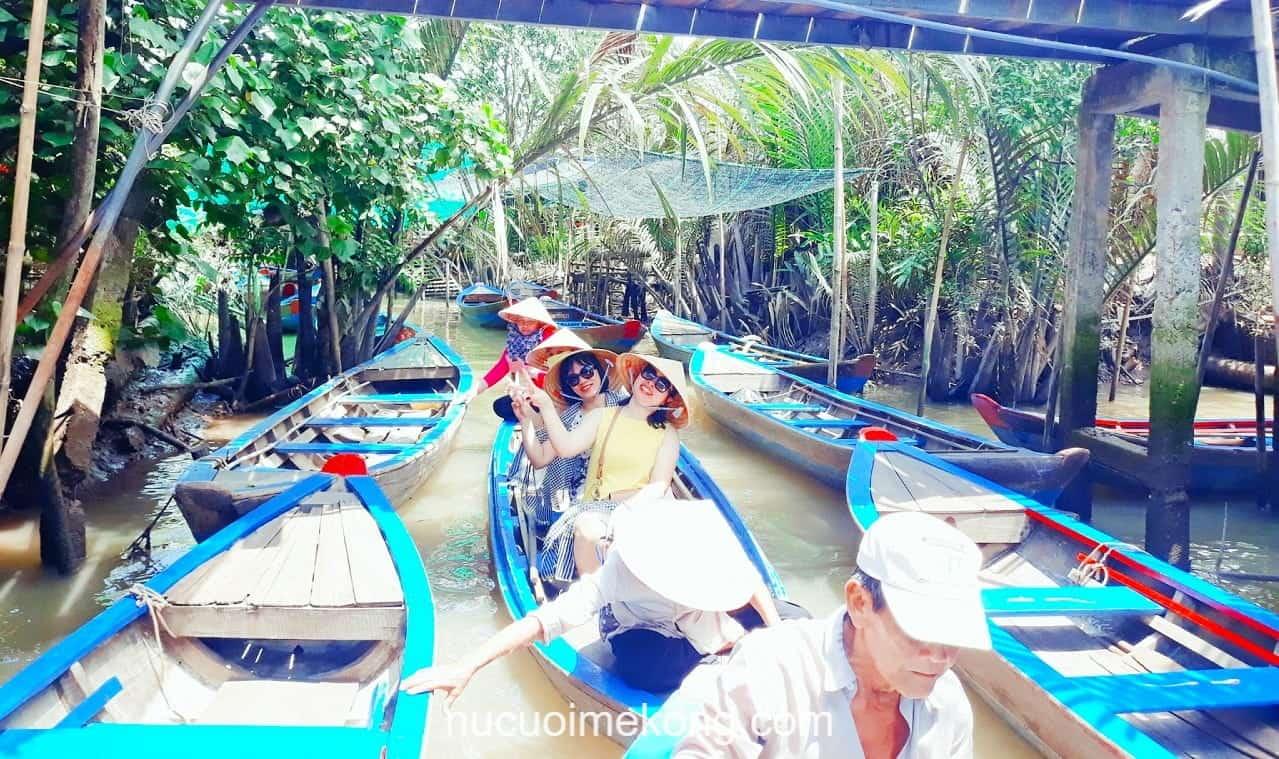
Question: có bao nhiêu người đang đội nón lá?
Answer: năm người